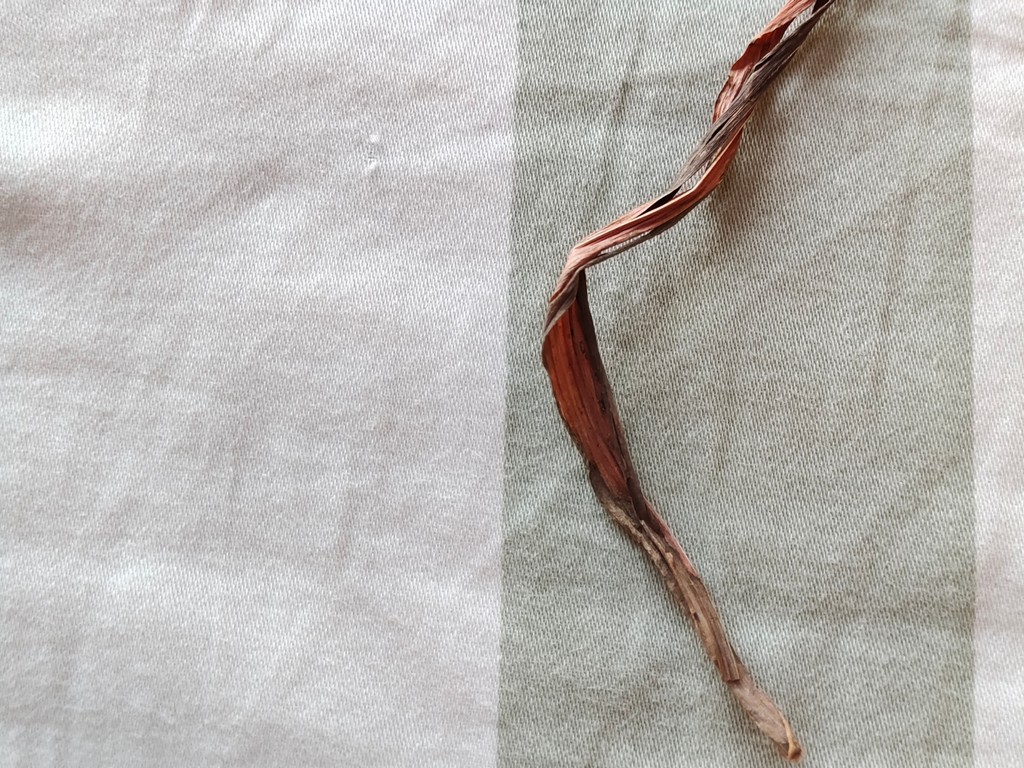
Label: Dried